Athletics at the 1948 Summer Olympics – Men's 10 kilometres walk

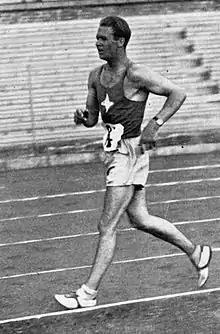
John Mikaelsson

The men's 10 kilometres walk event at the 1948 Summer Olympic Games took place from 3 to 7 August. The final was won by Swede John Mikaelsson. This was the first time since 1924 the event took place.